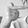
ASL letter: T